Recognition of the Islamic Emirate of Afghanistan

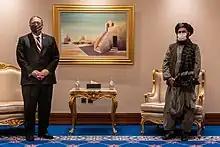
U.S. Secretary of State Mike Pompeo (Left) with Taliban Third Deputy Leader and Head of the Political Office Abdul Ghani Baradar (Right) in Doha, Qatar in 2020

Despite limited recognition of the Islamic Emirate as the legitimate successor of the Islamic Republic of Afghanistan, there have been official diplomatic talks between the Taliban and other countries since September 2021.